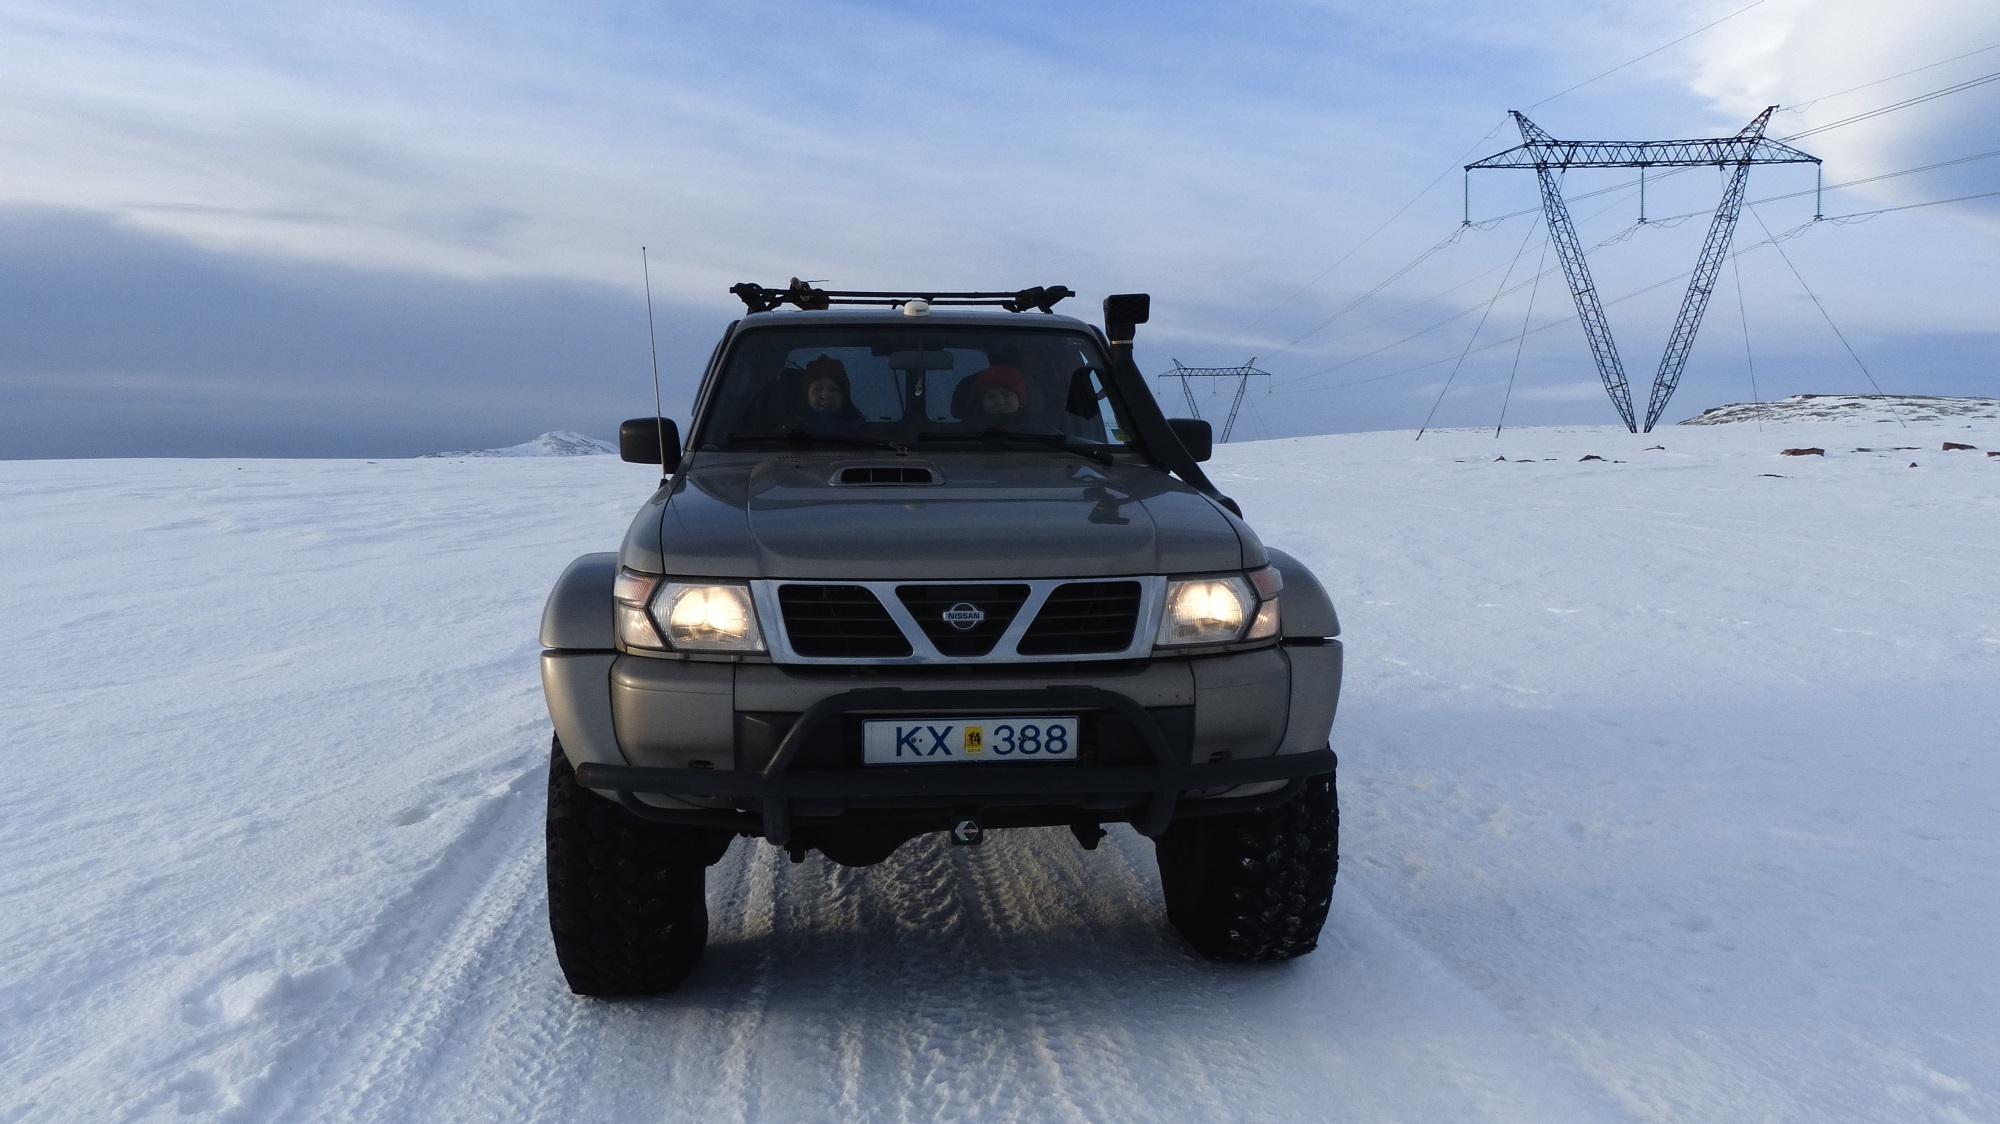
nature, snow, car, adventure, vehicle, iceland, bumper, 4x4, off road vehicle, sport utility vehicle, land vehicle, automobile make, automotive exterior, off roading